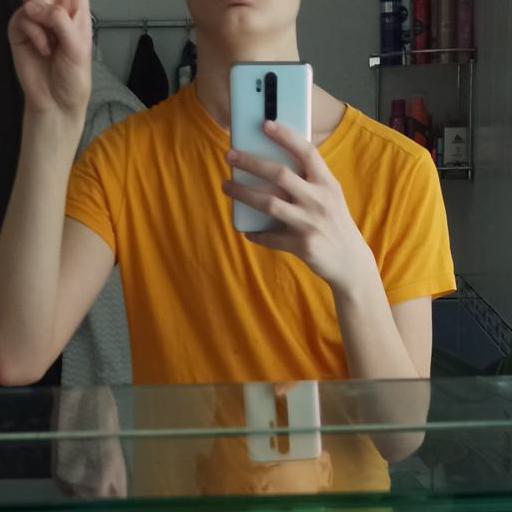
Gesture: no_gesture